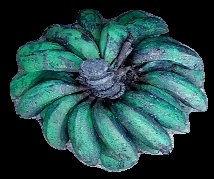
Variety: rasbale
Grade: grade3